Cultural depictions of turtles

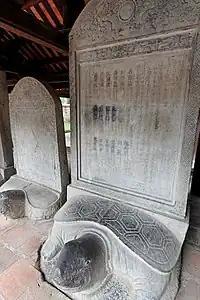
The stone turtle carries stela on its back Văn Miếu in Hanoi, Vietnam.

Many legends of Vietnam connect closely to the turtle. During the time of Emperor Yao in China, a Vietnamese King's envoy offered a sacred turtle (Vietnamese: "Thần Quy") which was carved in "Khoa Đẩu" script on its carapace writing all things happening from the time Sky and Earth had been born. Yao King ordered a person to copy it and called it Turtle Calendar.